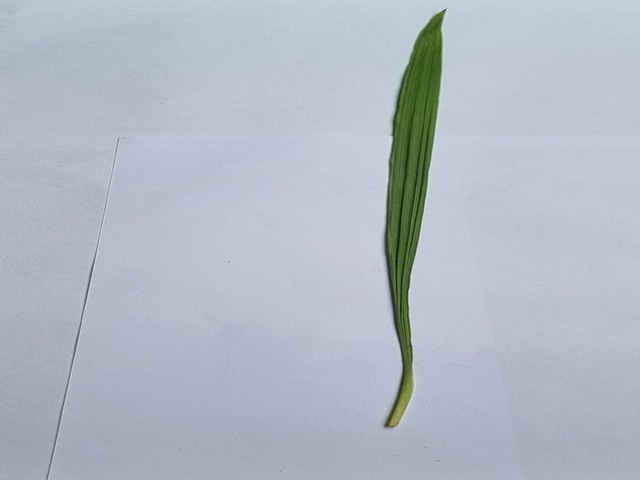
Plant: betal